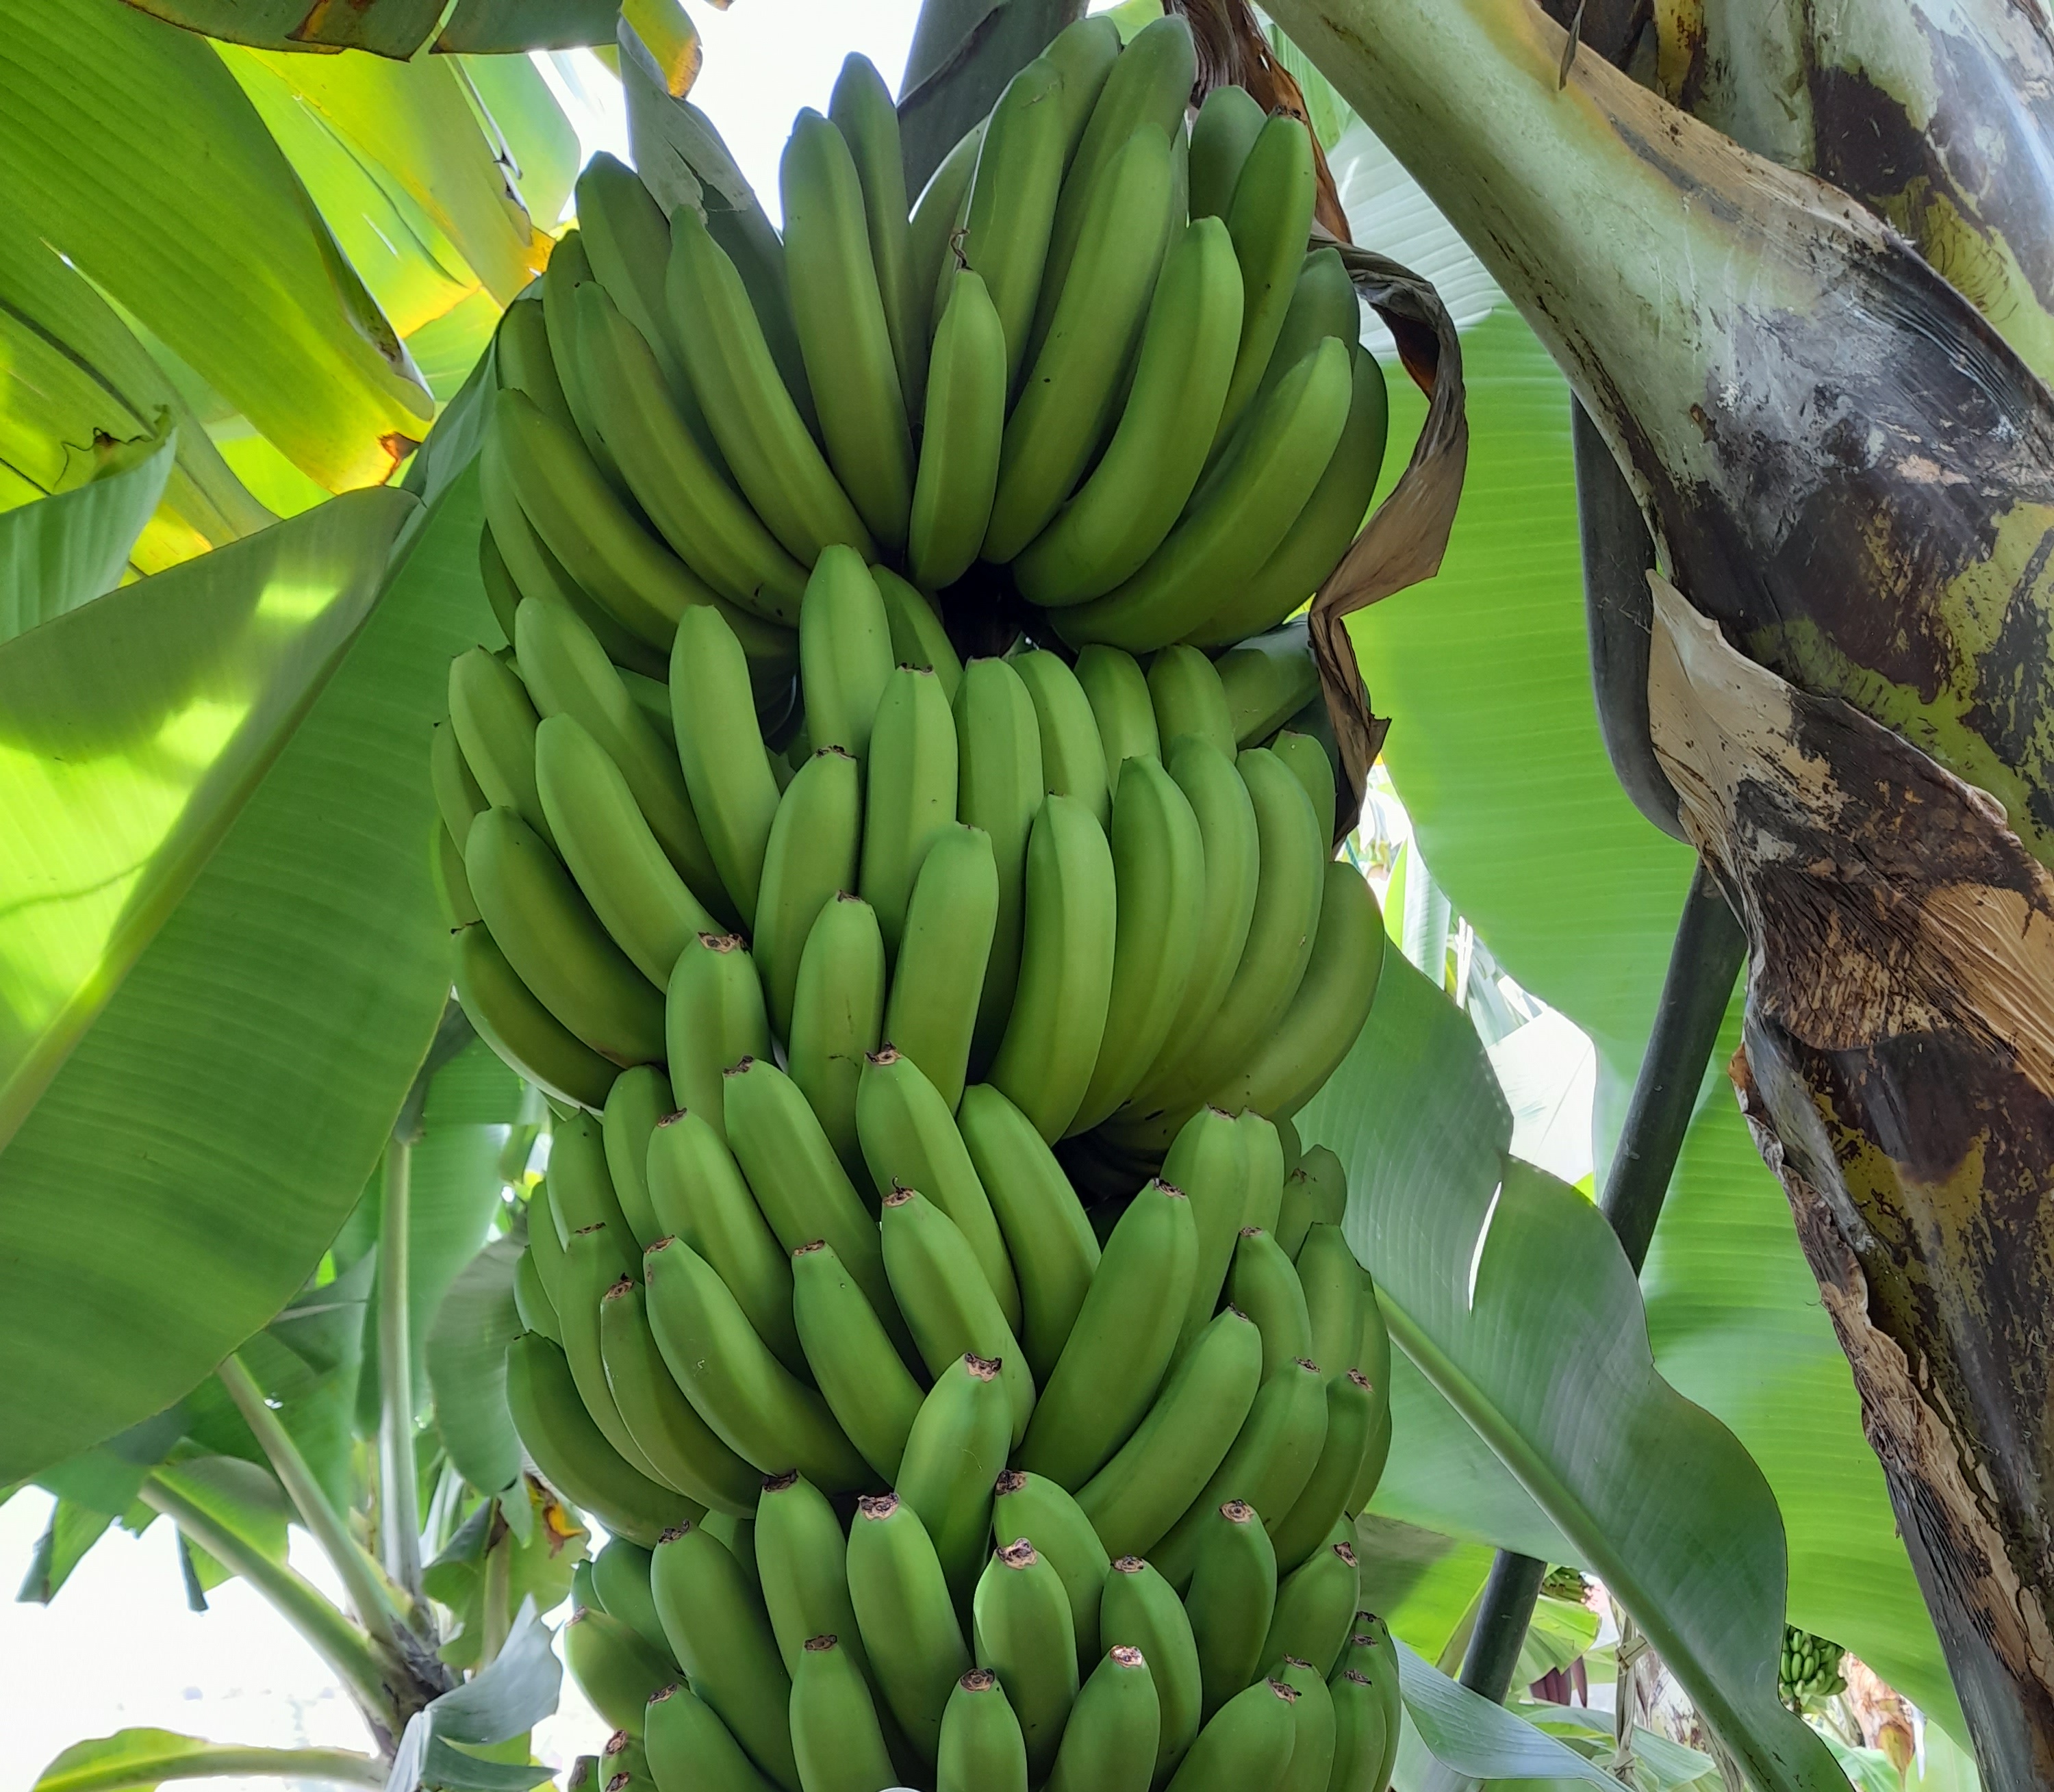
Label: Cut